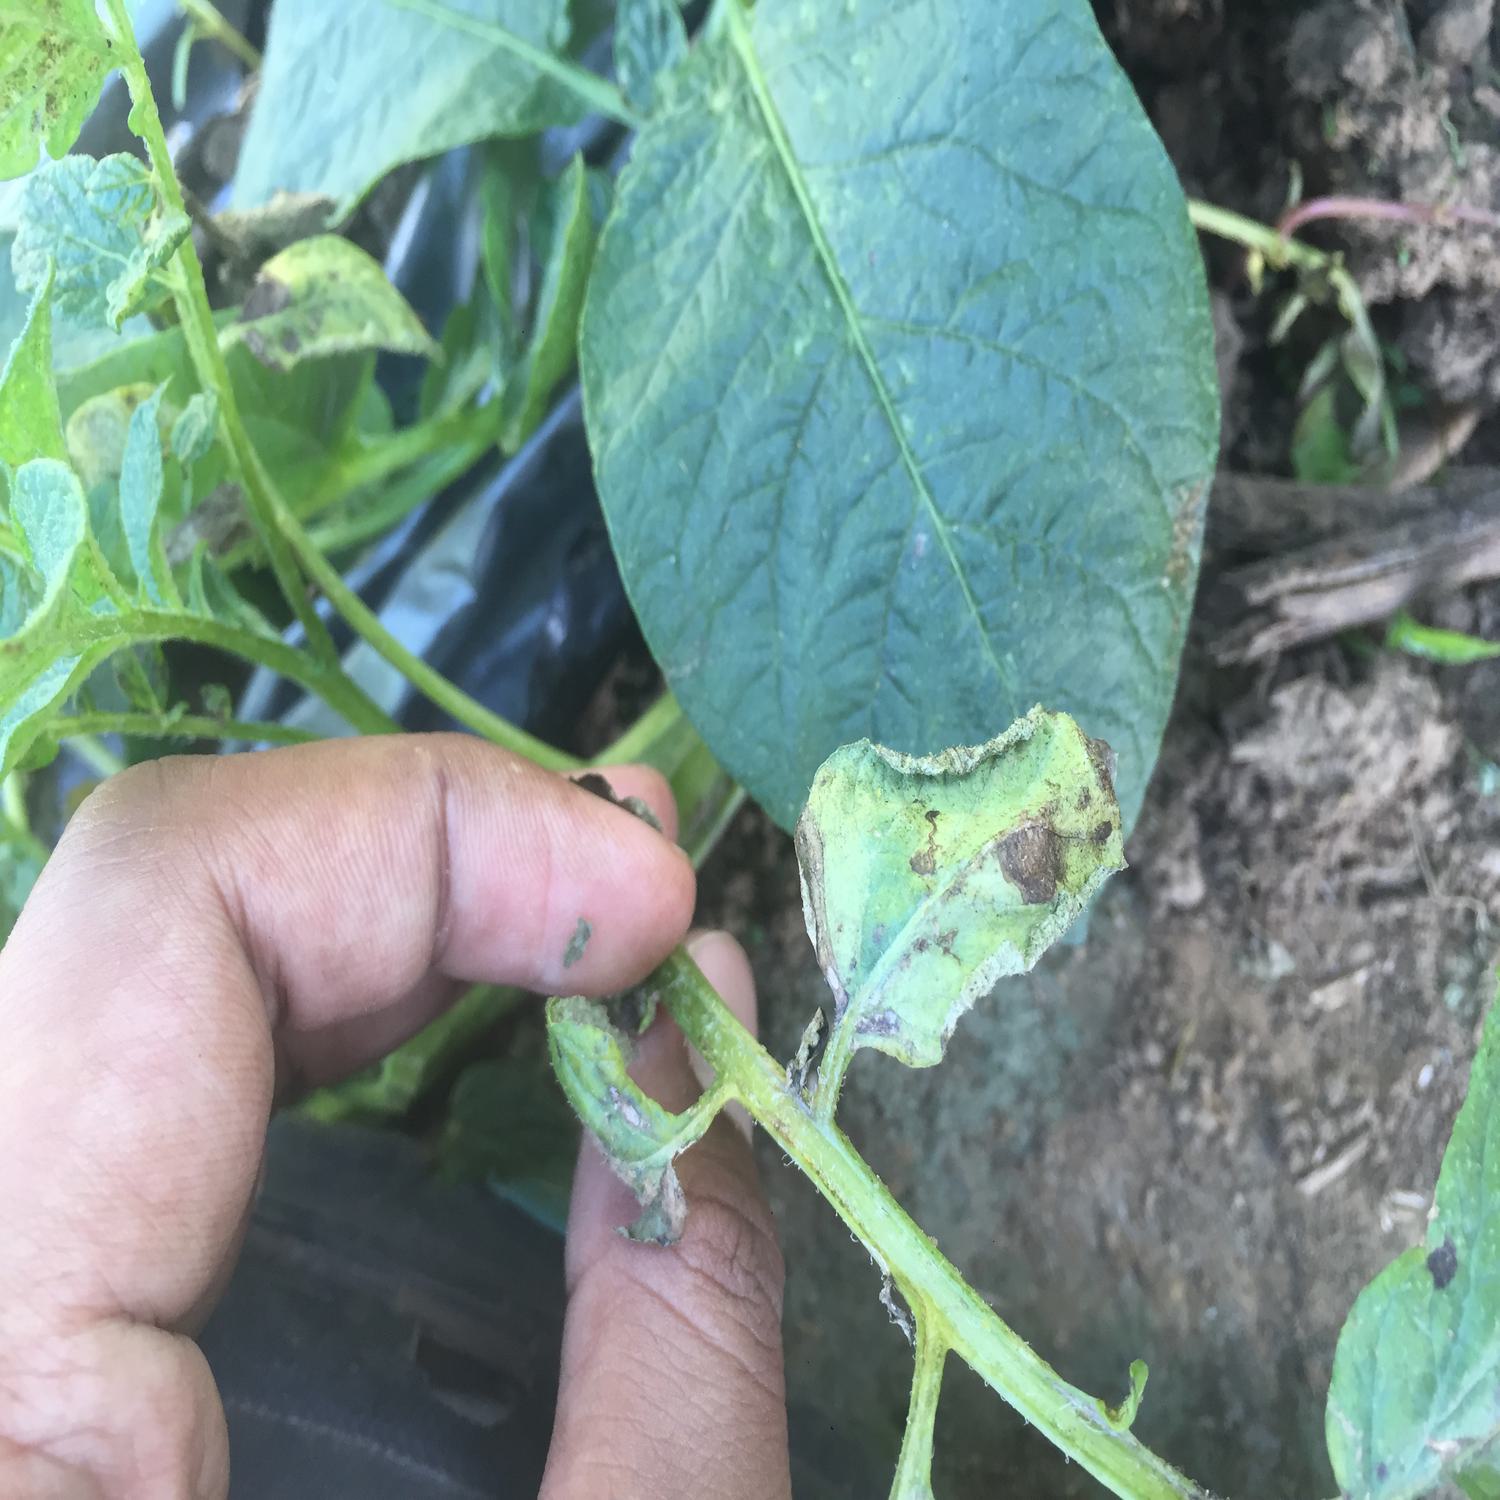
Label: Fungi